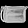
Label: Bag